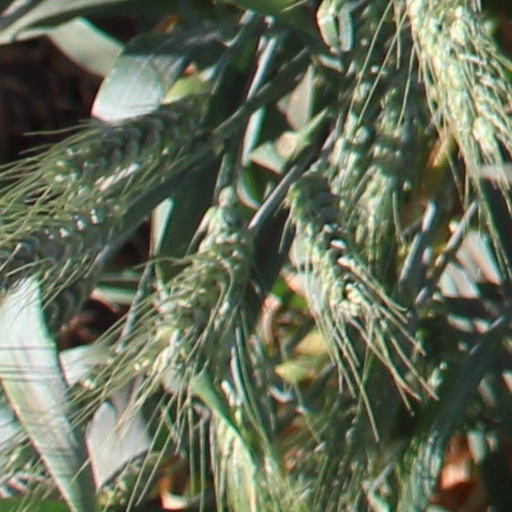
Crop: wheat